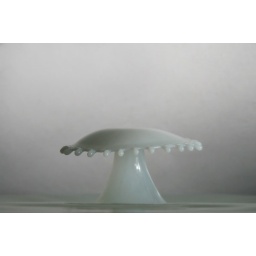
White milk with flash directed towards a white background. No color this time. Water in the mug